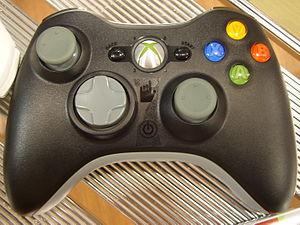
La Xbox 360 est une console de jeux vidéo développée par Microsoft, en coopération avec IBM, ATI Technologies, Samsung et SiS. Elle succède à la Xbox, et elle concurrence, dans la lignée des consoles de jeux vidéo de septième génération, la Wii de Nintendo et la PlayStation 3 de Sony.